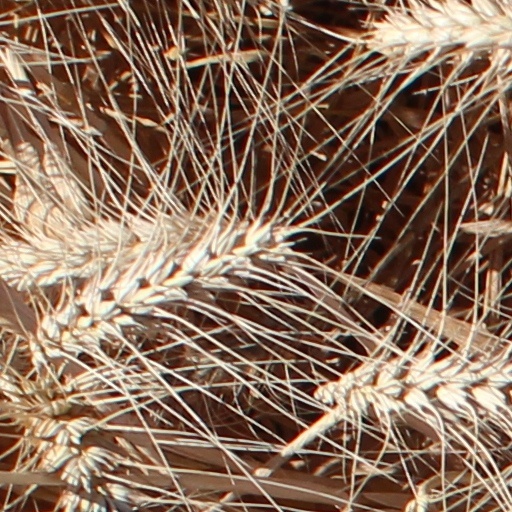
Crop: wheat